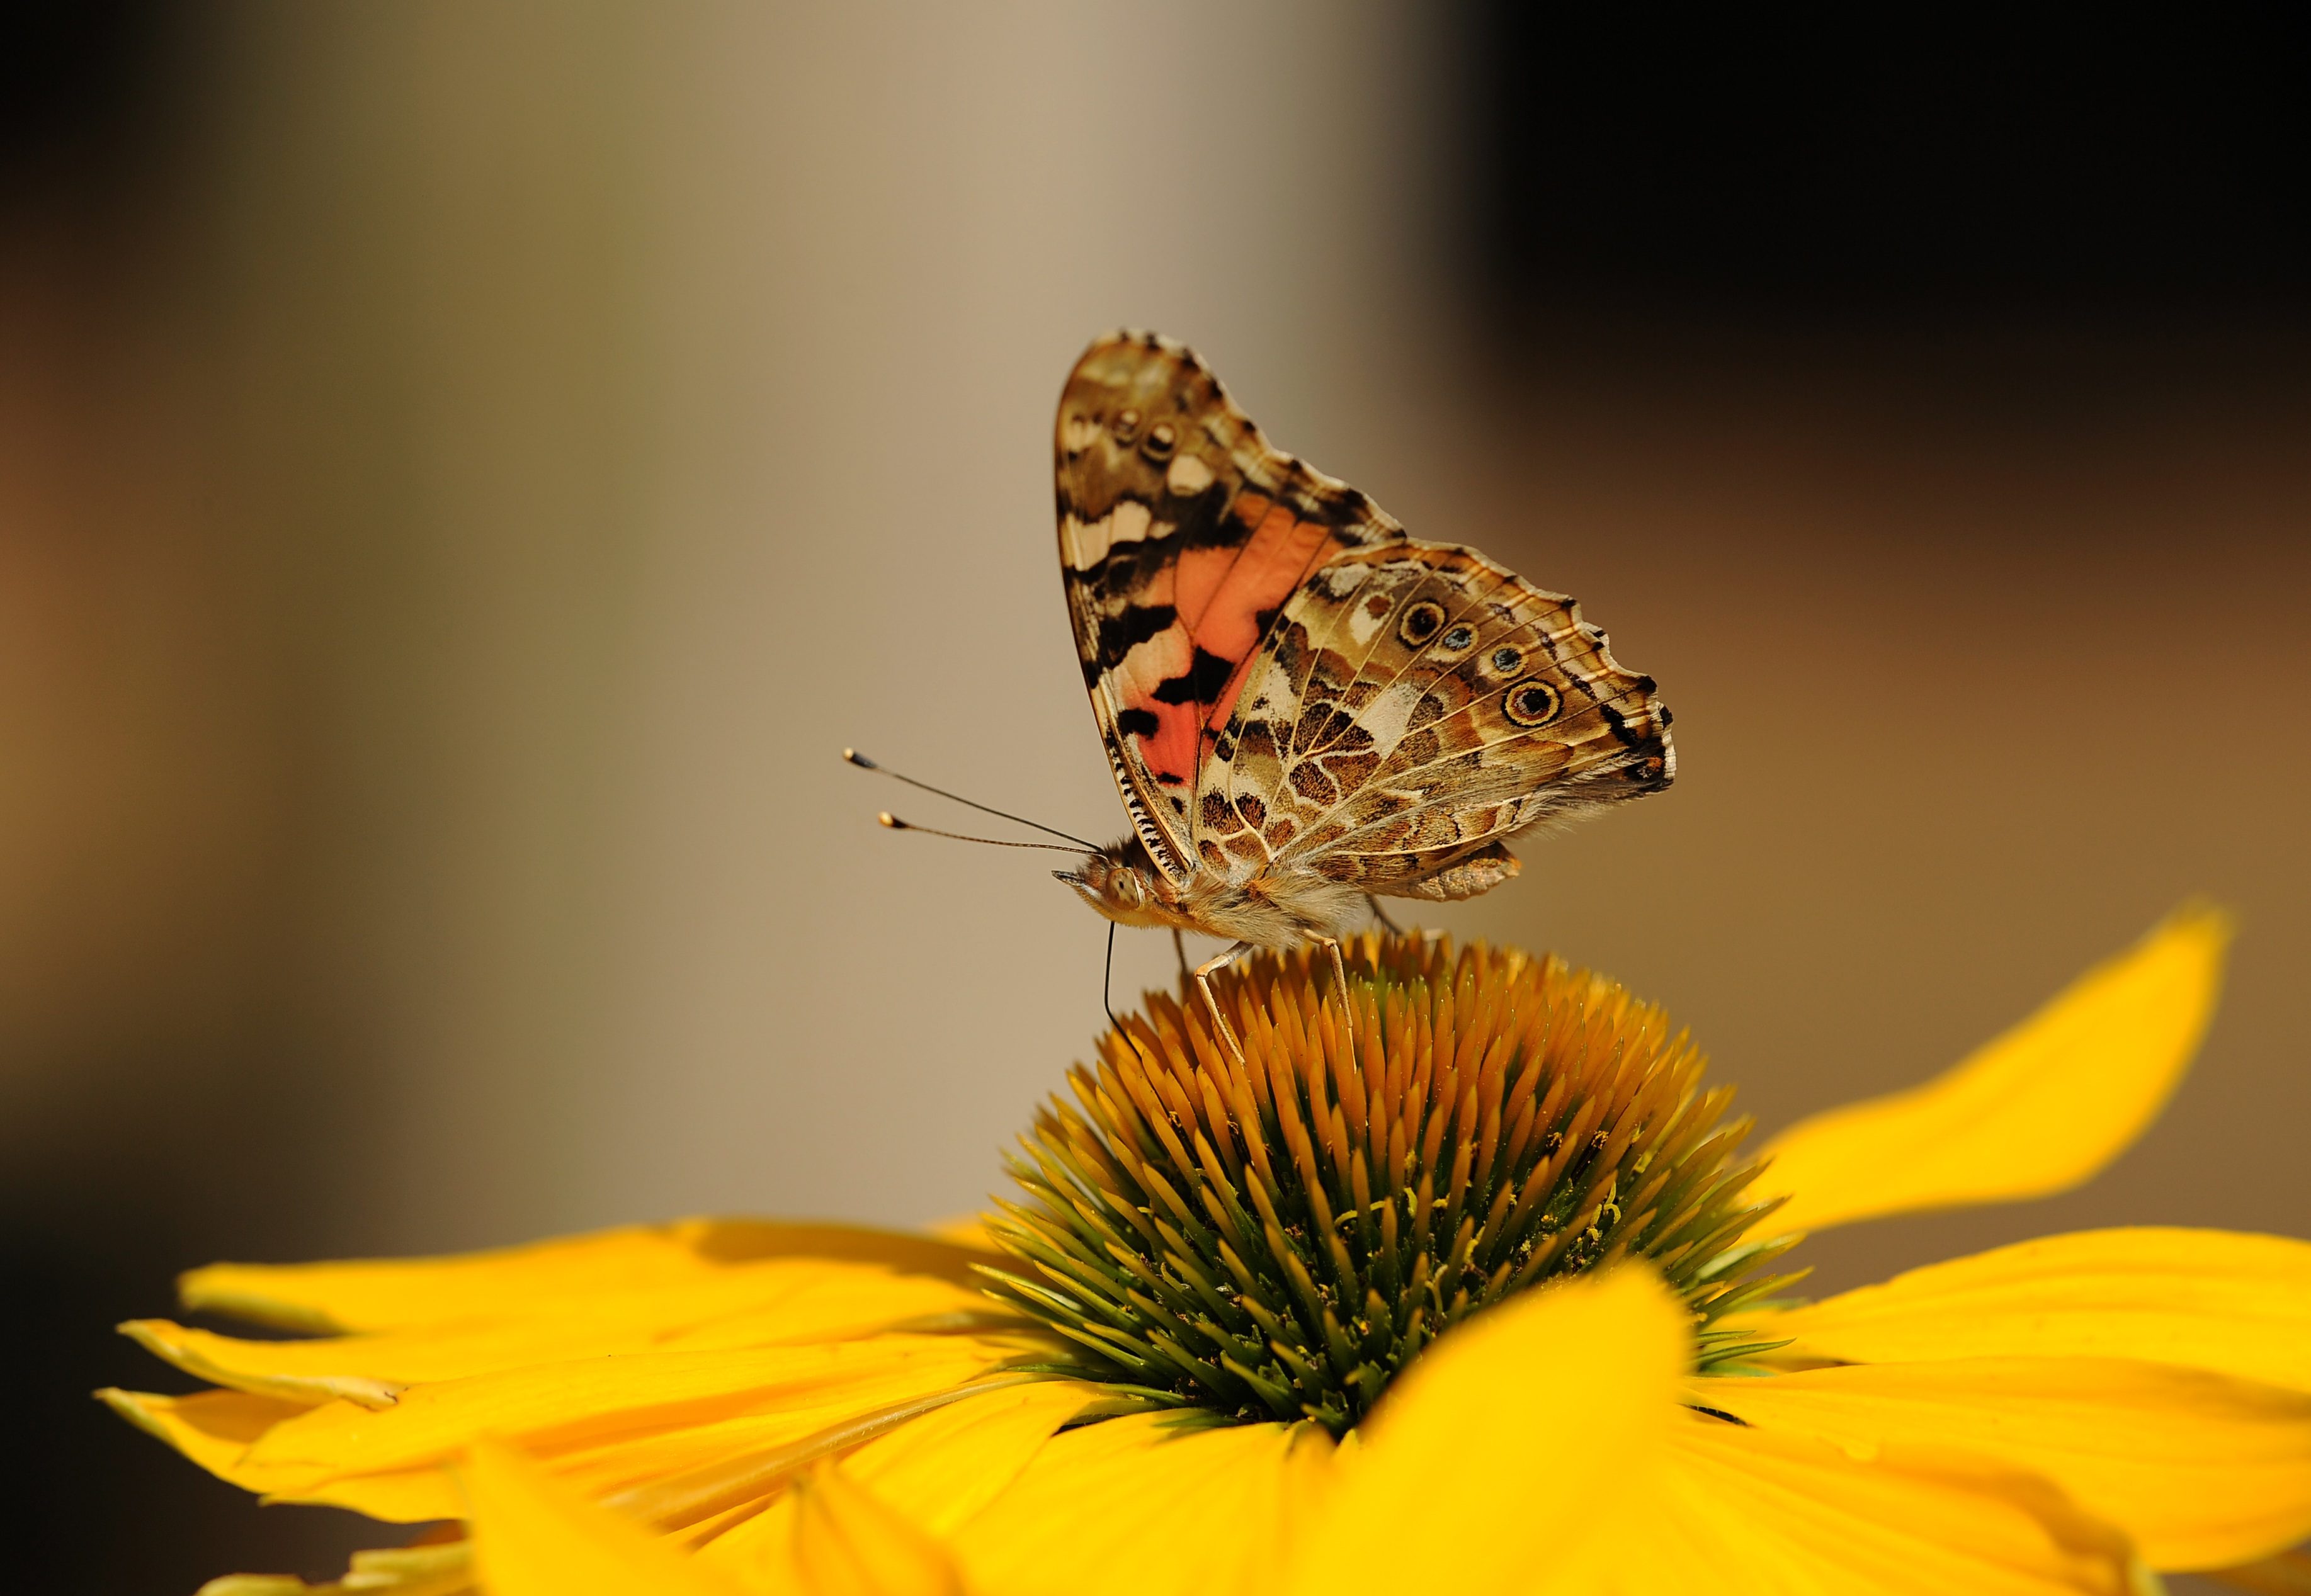
nature, blossom, photography, flower, petal, bloom, insect, butterfly, yellow, flora, fauna, invertebrate, close up, sun hat, nectar, macro photography, painted lady, pollinator, walking butterfly, moths and butterflies